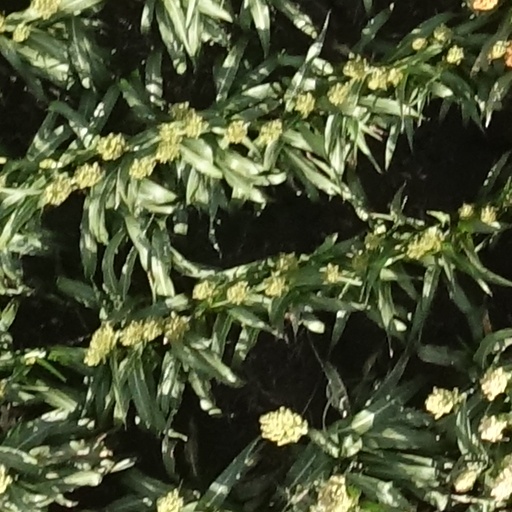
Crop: sorghum